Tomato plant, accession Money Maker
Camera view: bottom (45 deg); turntable rotation: 240 degrees
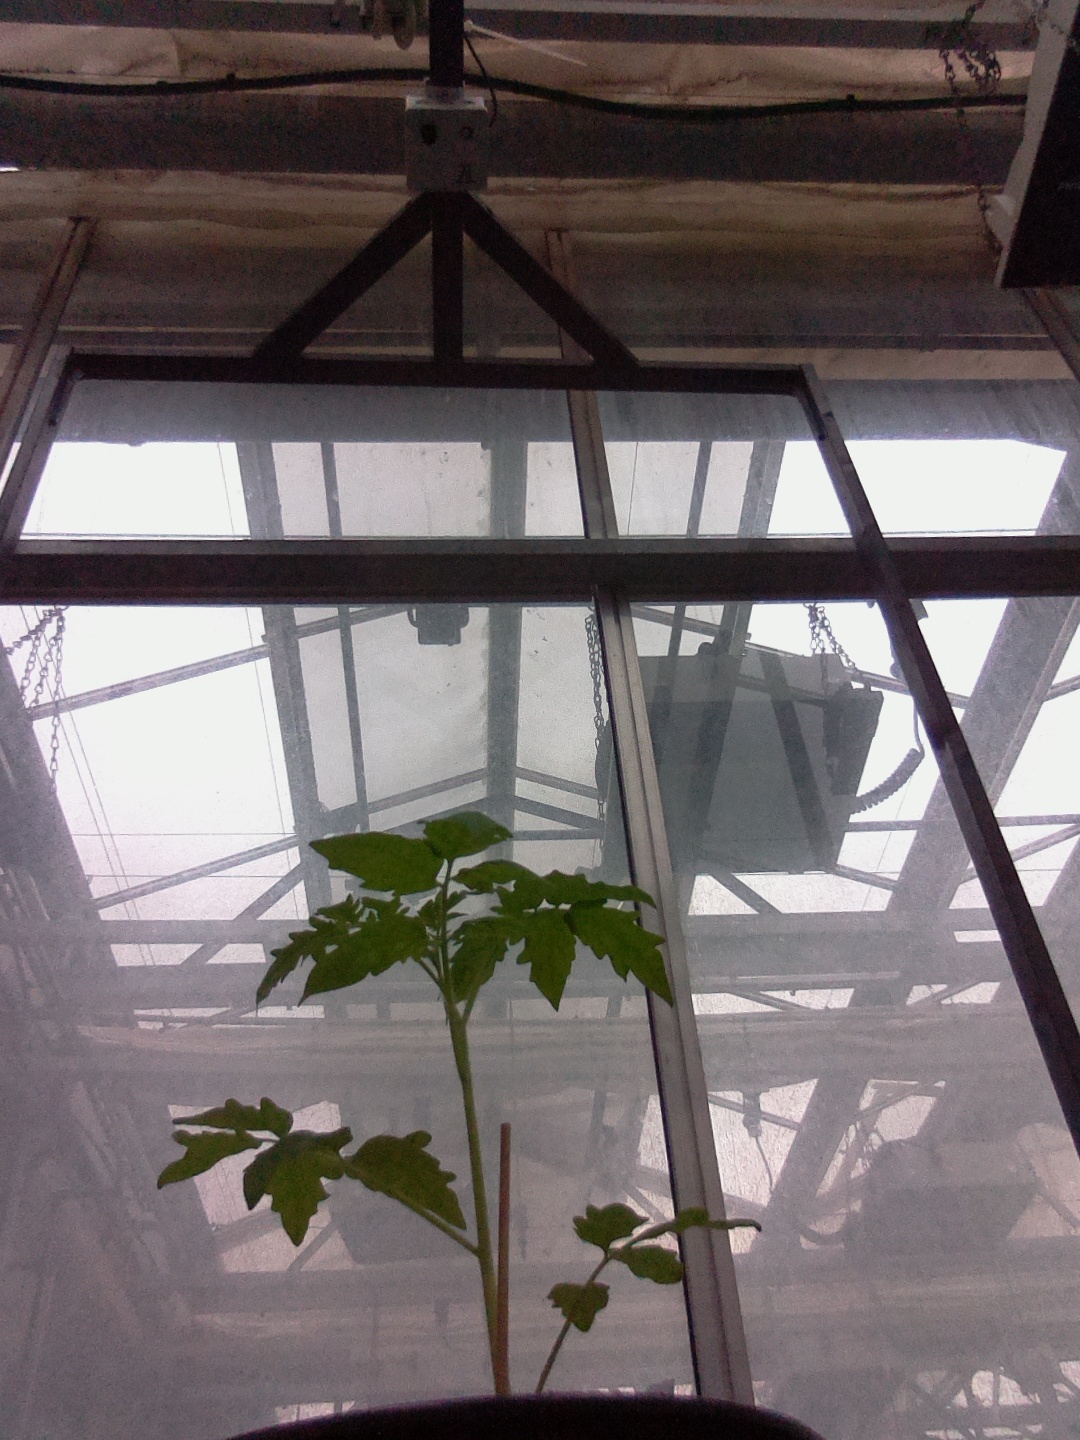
BBCH growth stage 13: 6 of true leaves visible